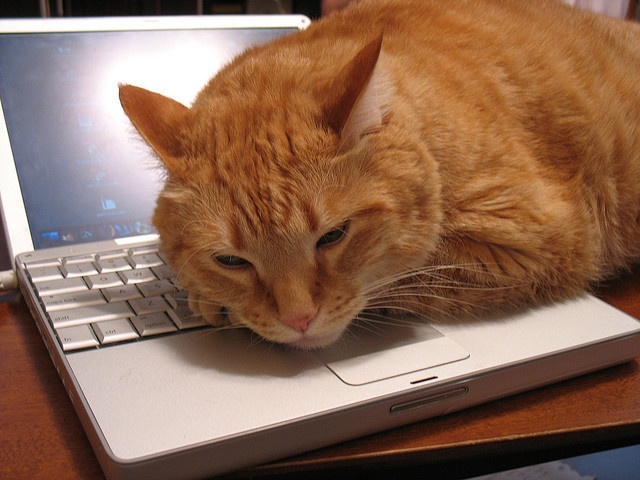
A cat that is laying on a laptop.
A cat laying on top of an open laptop computer.
The orange cat is sleeping on a small laptop keyboard.
a cat lays down on a laptop keyboard
A cat is resting comfortable, eyes open, on an open laptop computer.